Hodgenville Christian Church

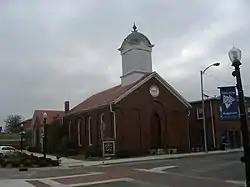

Hodgenville Christian Church is a historic church at 100 W. Main Street in Hodgenville, Kentucky. It was added to the National Register of Historic Places in 1977.